Lancia Trevi

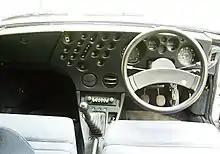
Trevi interior showing the "Swiss cheese" dashboard, designed by designer Mario Bellini

The Trevi was available initially with two engines, a 1600 and 2000, both fitted with Weber or Solex carburetors. In the UK automatic transmission was optional only on the larger engined cars. In 1981 Bosch electronic ignition was made available on the 2000IE models. This allowed the engine to produce 122 CV at 6400 rpm (compared to 115 CV at 5500 rpm). The Trevi Volumex was the last version of the car, introduced in 1982 at the Turin motor show and designed to improve performance without affecting fuel economy. Fitted with a twin scroll Roots-type supercharger (and carburettors, rather than the expected fuel injection), this increased output to . This development meant the Trevi was the first car fitted with a mechanically driven supercharger in nearly five decades if not considering the 131 Volumetrico since it was a limited production run. It had revised front seats, a matt-black chin spoiler and plusher trim, with the seats upholstered in Zegna materials. As for the 2000IE, the Volumex also received a much-praised power steering from ZF as standard. Lancia UK did not import this version of the car to Great Britain and Northern Ireland. The carburetted 2000 was discontinued during 1983, and production of the Trevi overall was discontinued in 1984. In total 36,784 examples of the Trevi were produced.